Heritage Council (Ireland)

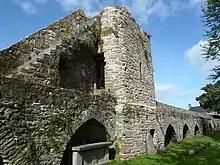
Conserved medieval town walls of Clonmel, Co. Tipperary which were granted funding by the Heritage Council.

The Heritage Council is an organisation created by the Irish government to "engage, educate and advocate to develop a wider understanding of the vital contribution that our heritage makes to our social, environmental and economic well-being."